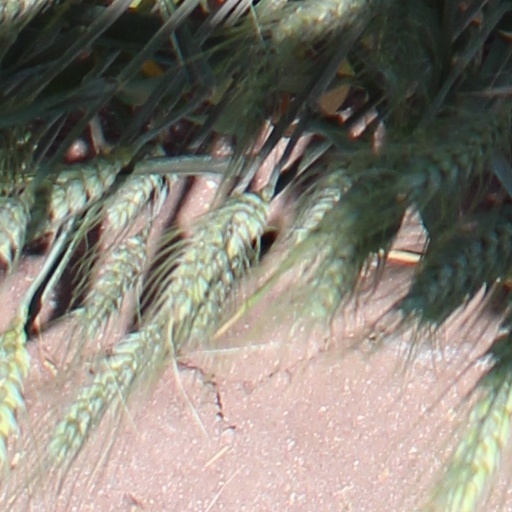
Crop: wheat